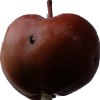
Label: Apple 18